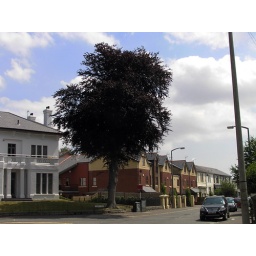
Copper beech tree (Fagus sylvatica Purpurea) on a Cardiff street in late June 2010